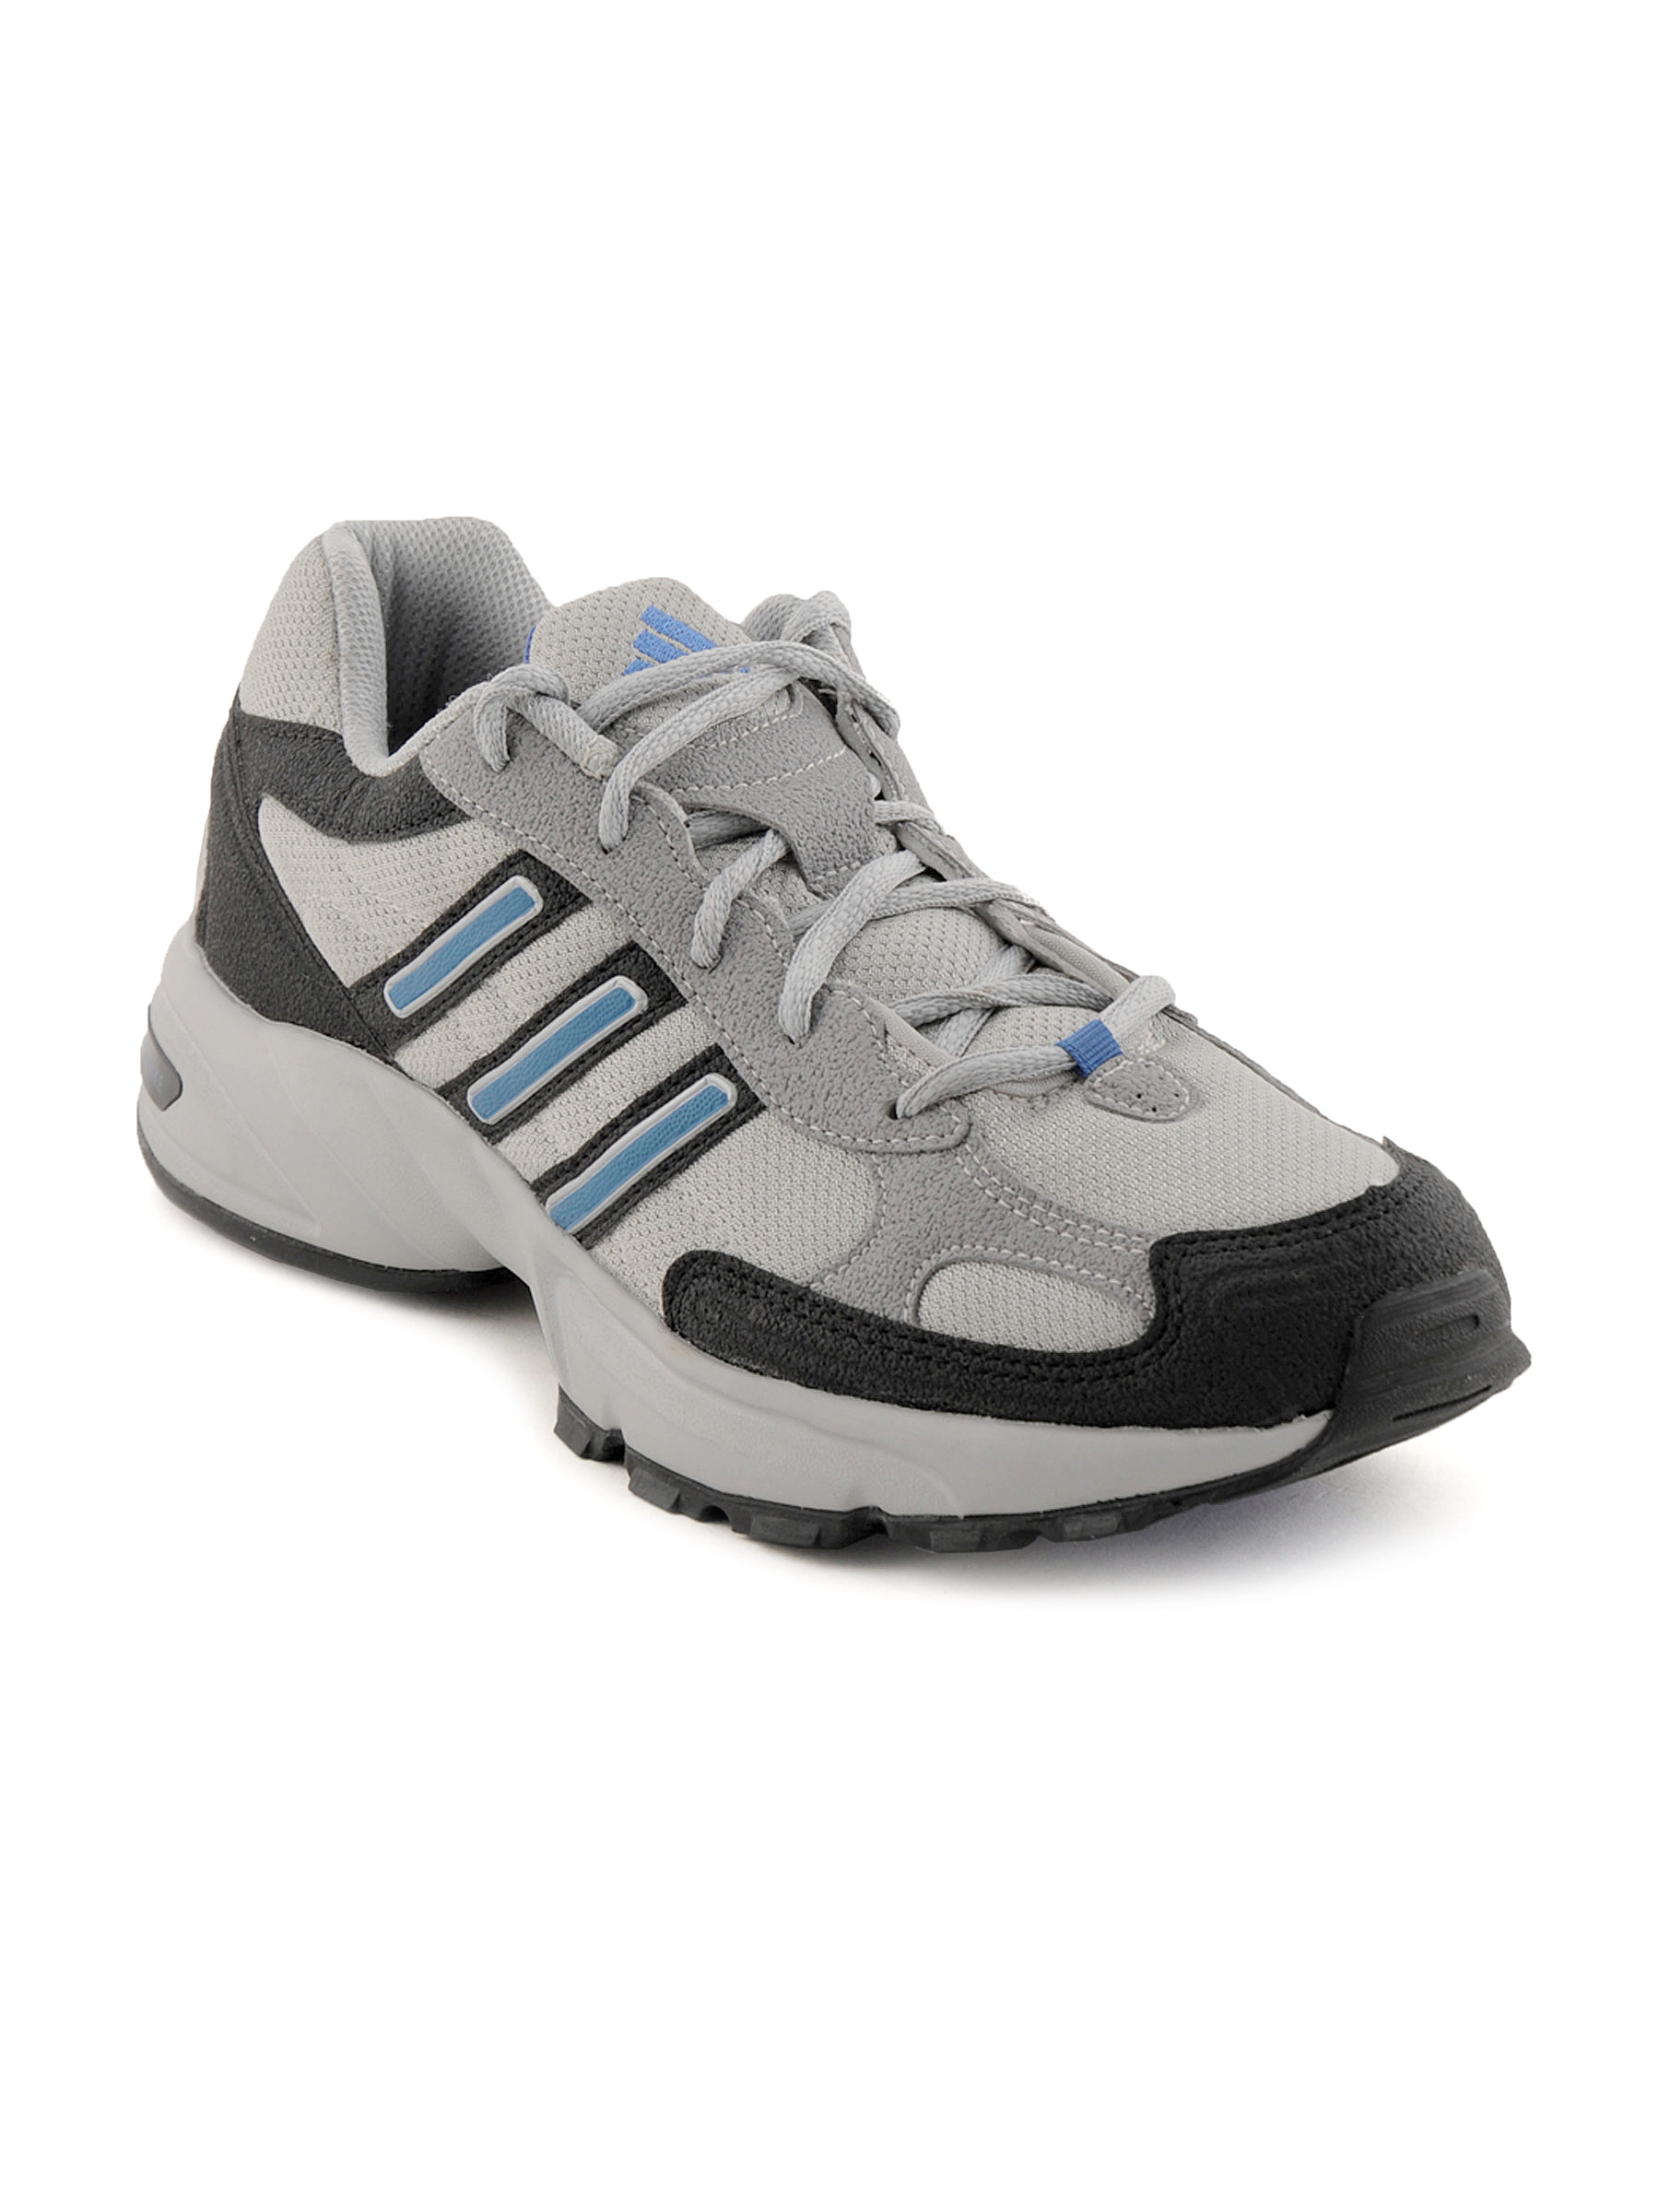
ADIDAS Men Diego Grey Running Sports Shoe
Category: Footwear / Shoes / Sports Shoes
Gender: Men
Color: Grey
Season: Fall 2011
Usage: Sports